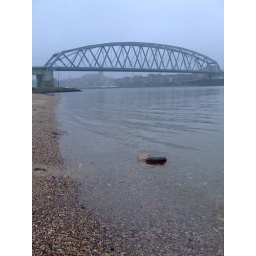
Train material near the train bridge